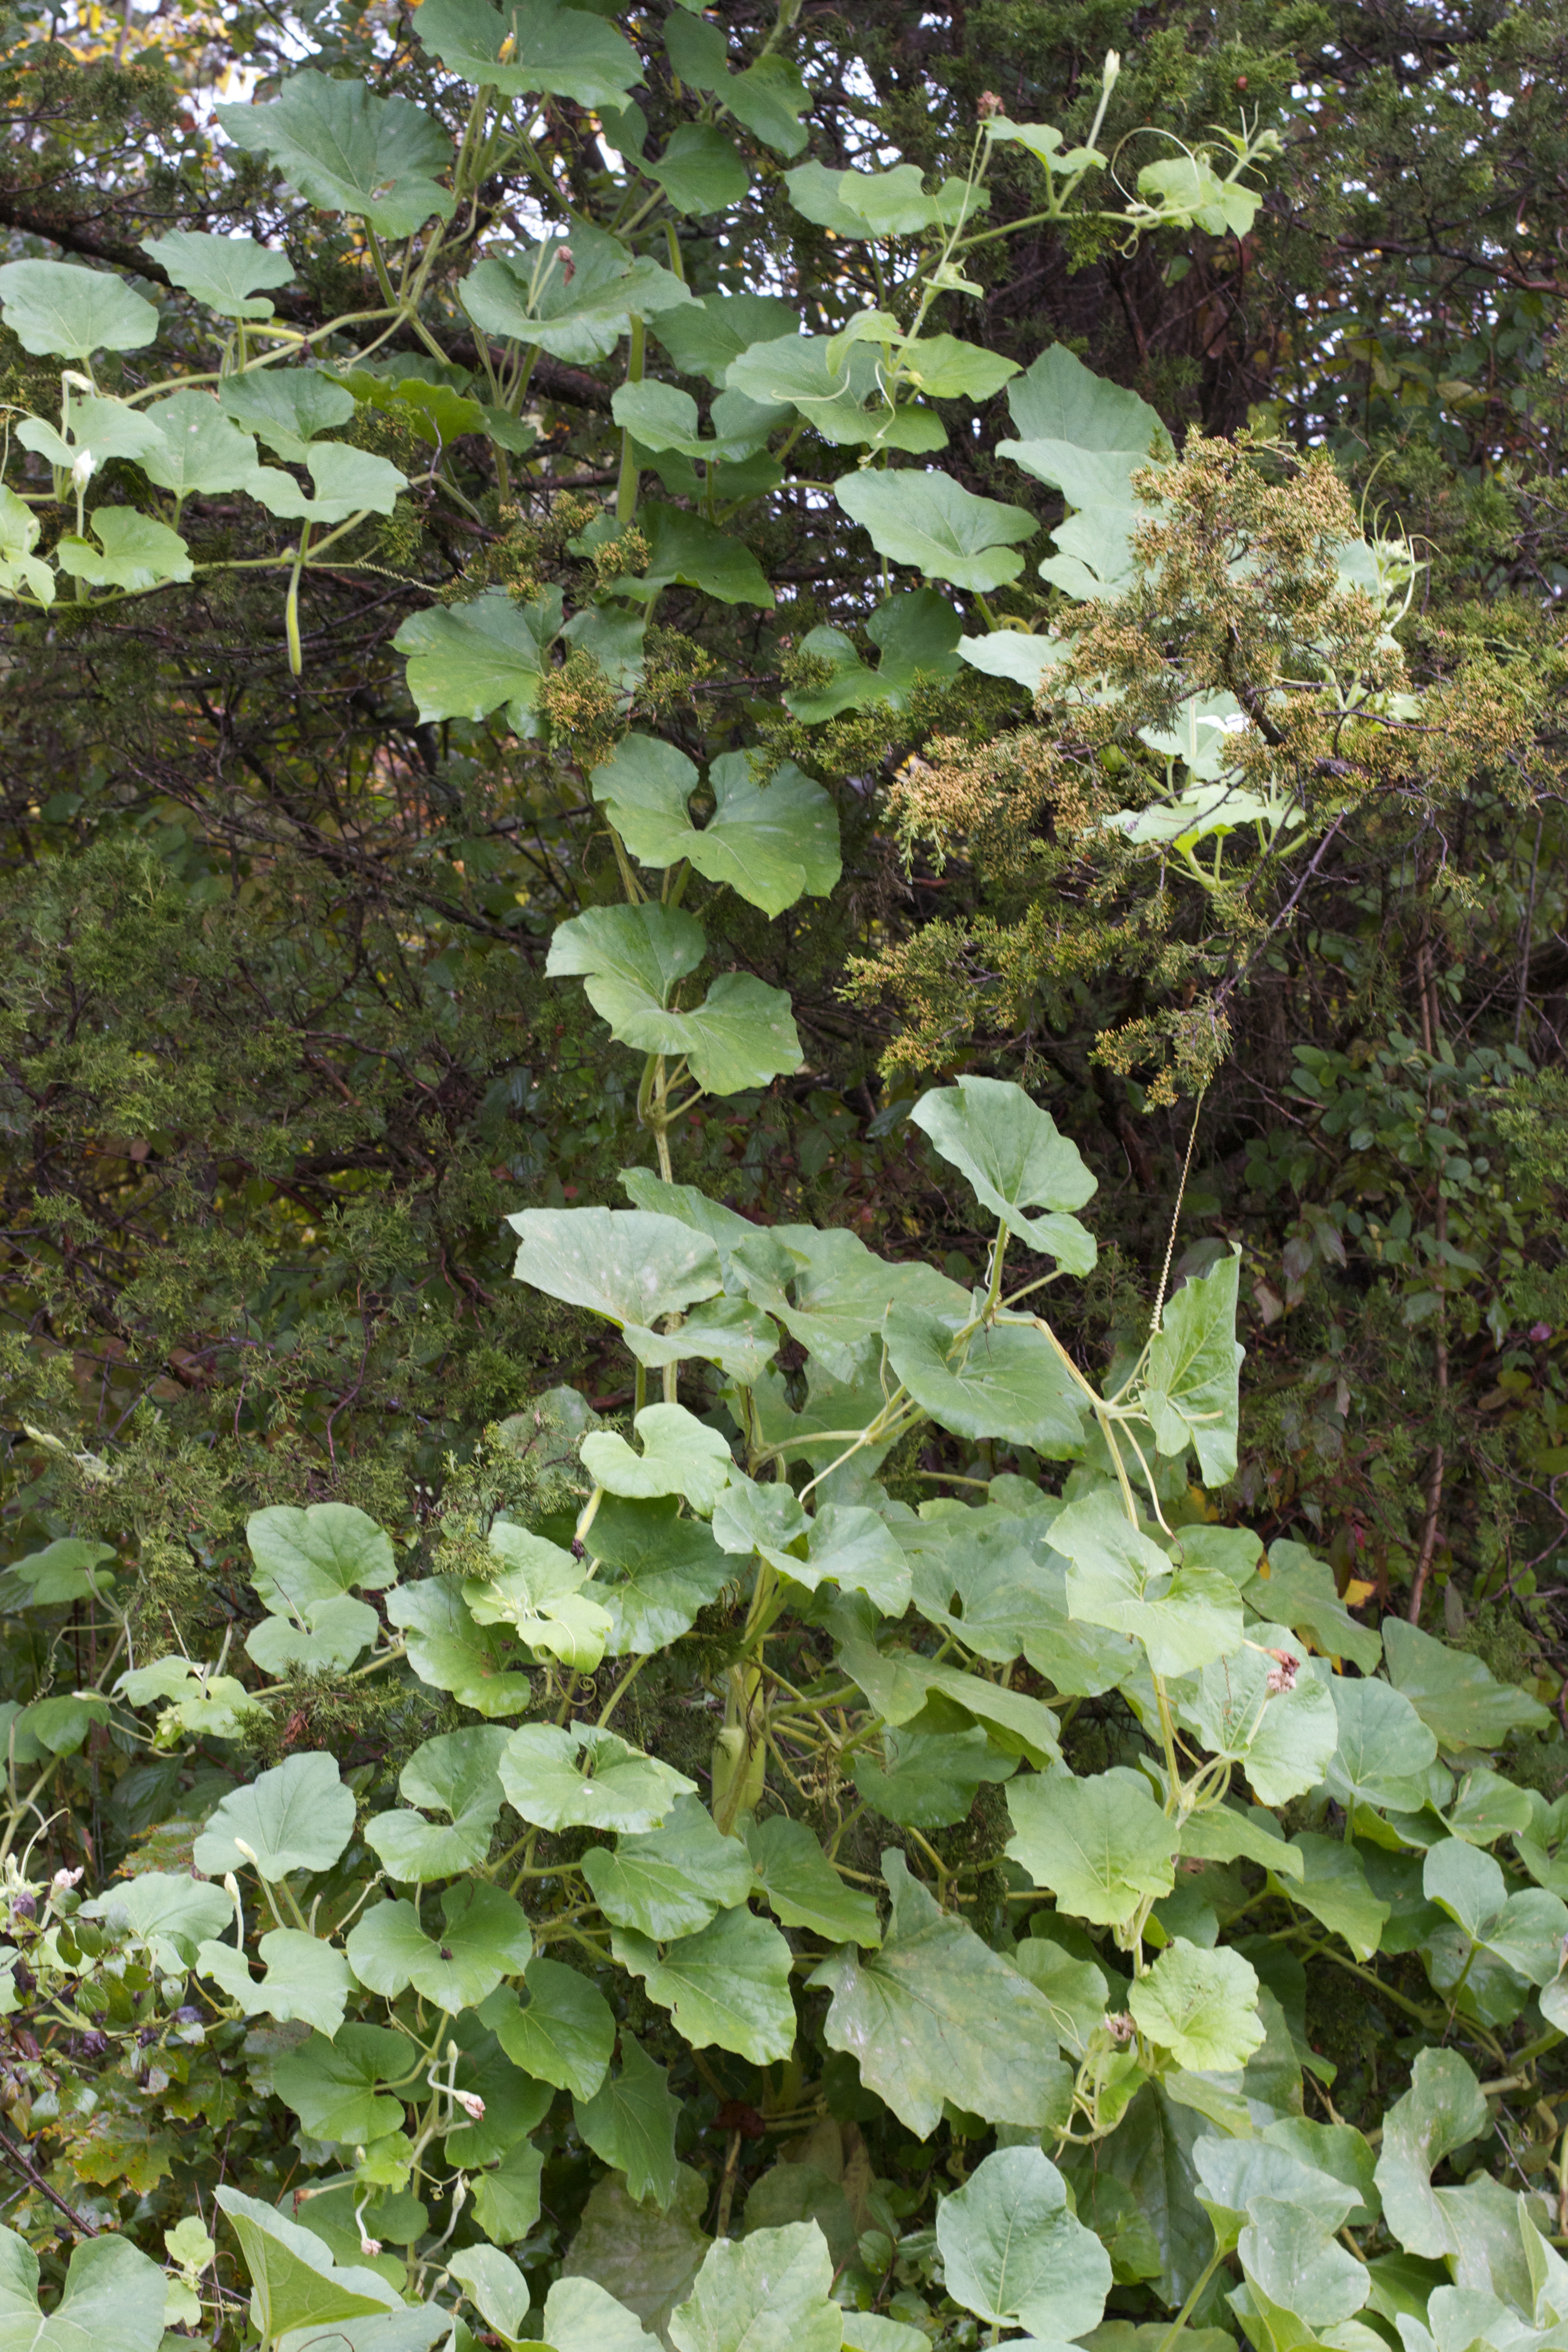
tree, plant, leaf, flower, food, produce, ivy, botany, flora, squash, shrub, deciduous, viburnum, flowering plant, maidenhair tree, annual plant, woody plant, land plant, apiales